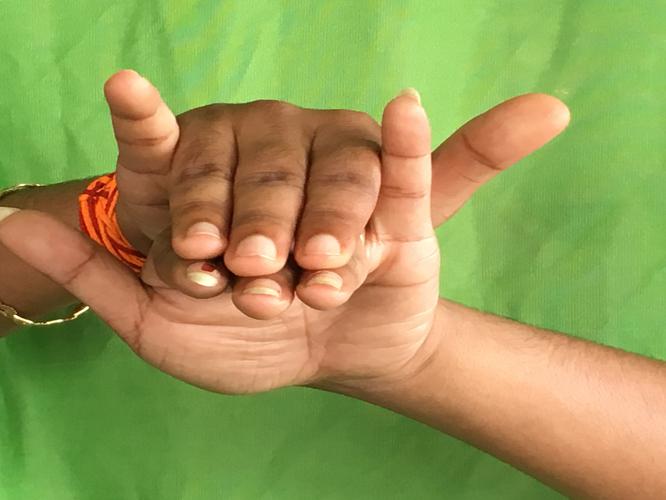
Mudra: Varaha
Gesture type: double_hand